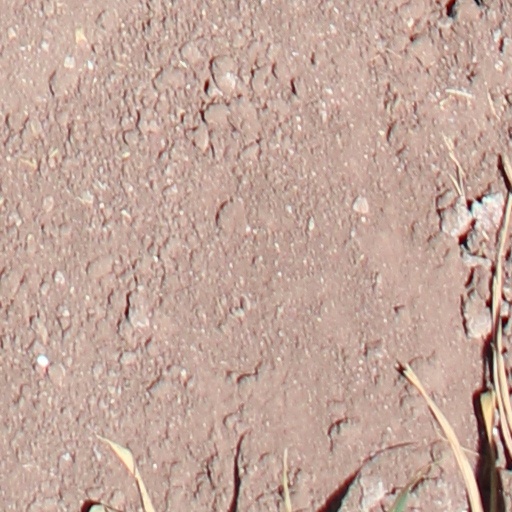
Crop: wheat